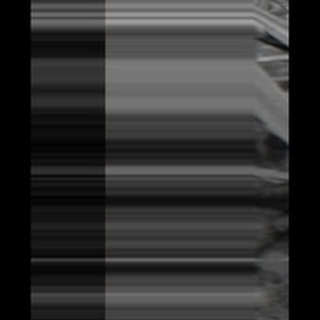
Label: sugarcane_rust